Negros Oriental

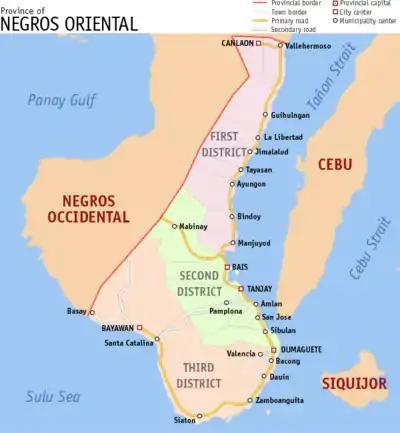

The province's topography is characterized by low, grooved mountain ranges, some of which lie close to the shoreline. At the southern end of the province is Mount Talinis, also known as "Cuernos de Negros" ("Horns of Negros"), which is a dormant complex volcano which rises to a height of . At the northern end of the province is the active Kanlaon Volcano, the highest peak of the island region with a height of . There are a few flatlands and plateaus in the interior to the southwest of the province, which includes the Tablas Plateau.